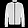
Label: Coat